Men Like Gods

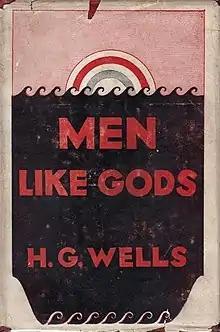
First US edition

Men Like Gods (1923) is a novel, referred to by the author as a "scientific fantasy", by English writer H. G. Wells. It features a utopia located in a parallel universe.